Carpet bombing

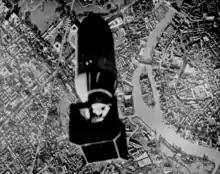
USS Essex TBF-1 Avenger dropping a bomb over the Pasig River in Manila targeting the dockyard, November 14, 1944

In the Pacific War, carpet bombing was used extensively against Japanese cities such as Tokyo. On the night of 9–10 March 1945, 334 B-29 Superfortress heavy bombers were directed to attack the most heavily populated civilian sectors of Tokyo. In just one night, over 100,000 people burned to death from a heavy bombardment of incendiary bombs, comparable to the wartime number of U.S. casualties in the entire Pacific theater. Another 100,000 to one million Japanese were left homeless. These attacks were followed by similar ones against Kobe, Osaka, and Nagoya, as well as other sectors of Tokyo, where over 9,373 tons of incendiary bombs were dropped on civilian and military targets. By the time of the dropping of the atomic bombs on Hiroshima and Nagasaki, light and medium bombers were being directed to bomb targets of convenience, as most urban areas had already been destroyed. In the 9-month long bombing campaign, over 300,000 Japanese civilians died and 400,000 were wounded.